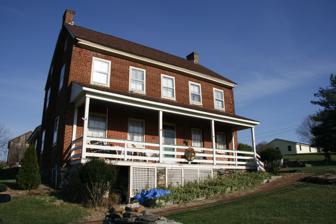
Building: Henry Shoemaker Farmhouse
Country: United States of America
Year built: 1810
Historic house in Maryland, United States United States historic place Shoemaker, Henry, Farmhouse U.S. National Register of Historic Places Show map of Maryland Show map of the United States Location 2136 Old National Pike, Middletown, Maryland Coordinates 39°28′5″N 77°35′41″W / 39.46806°N 77.59472°W / 39.46806; -77.59472 Area 1.6 acres (0.65 ha) Built 1810 ( 1810 ) Architectural style Federal NRHP reference No. 89000416 Added to NRHP May 11, 1989 The Henry Shoemaker Farmhouse is a circa 1810 Federal style farmhouse which was involved in the Battle of South Mountain in 1862. Located near the eastern end of Turner's Gap , the house was the center of a Union encampment and served as a field hospital. The Henry Shoemaker Farmhouse was listed on the National Register of Historic Places in 1989. References